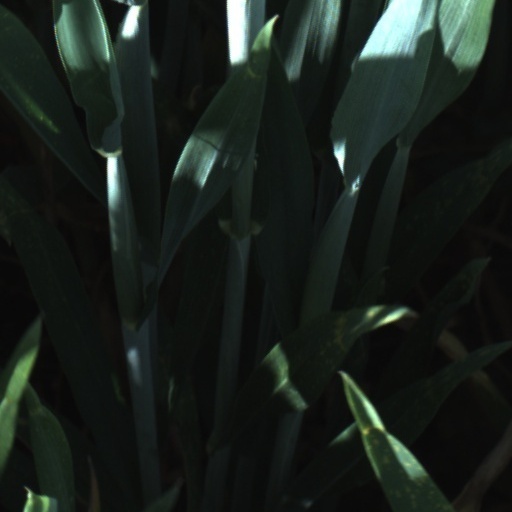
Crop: wheat